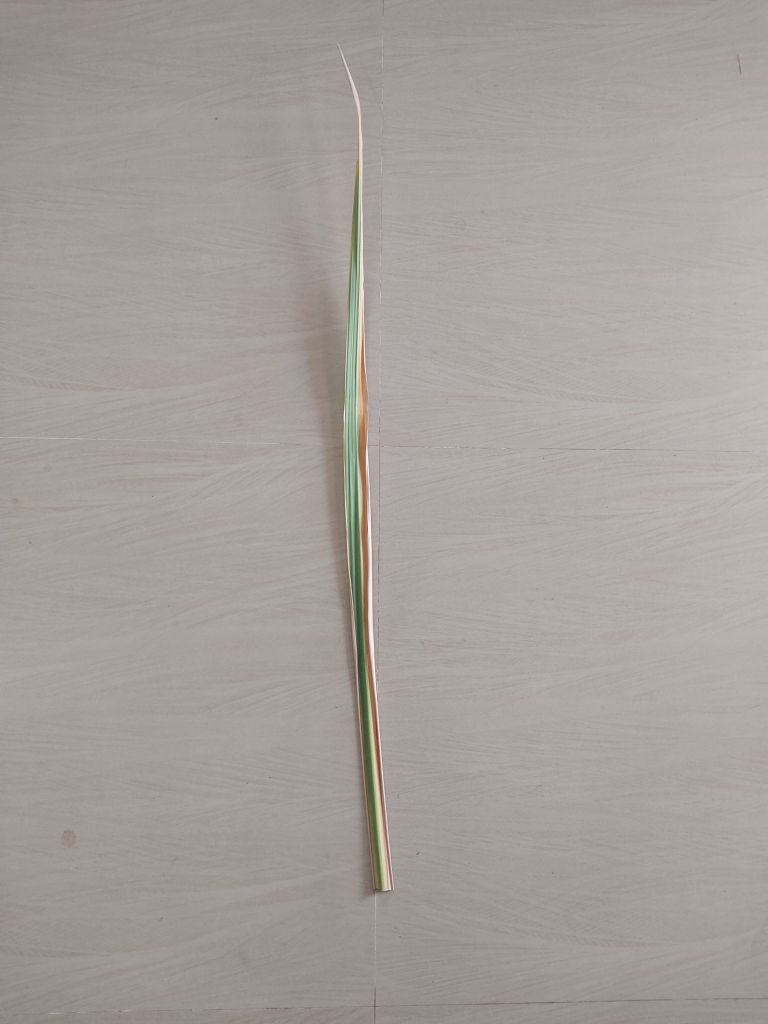
Label: Banded Chlorosis